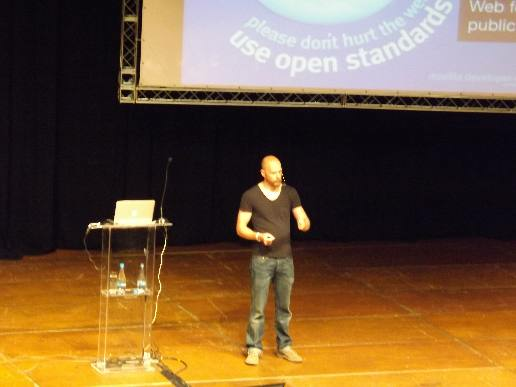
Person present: Yes